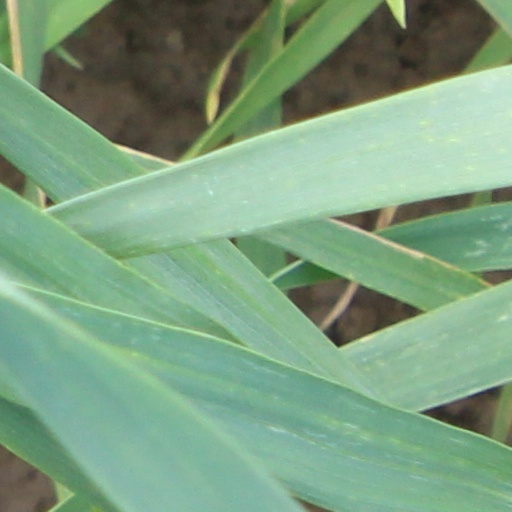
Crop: wheat